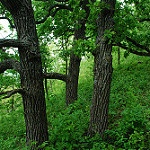
Label: forest